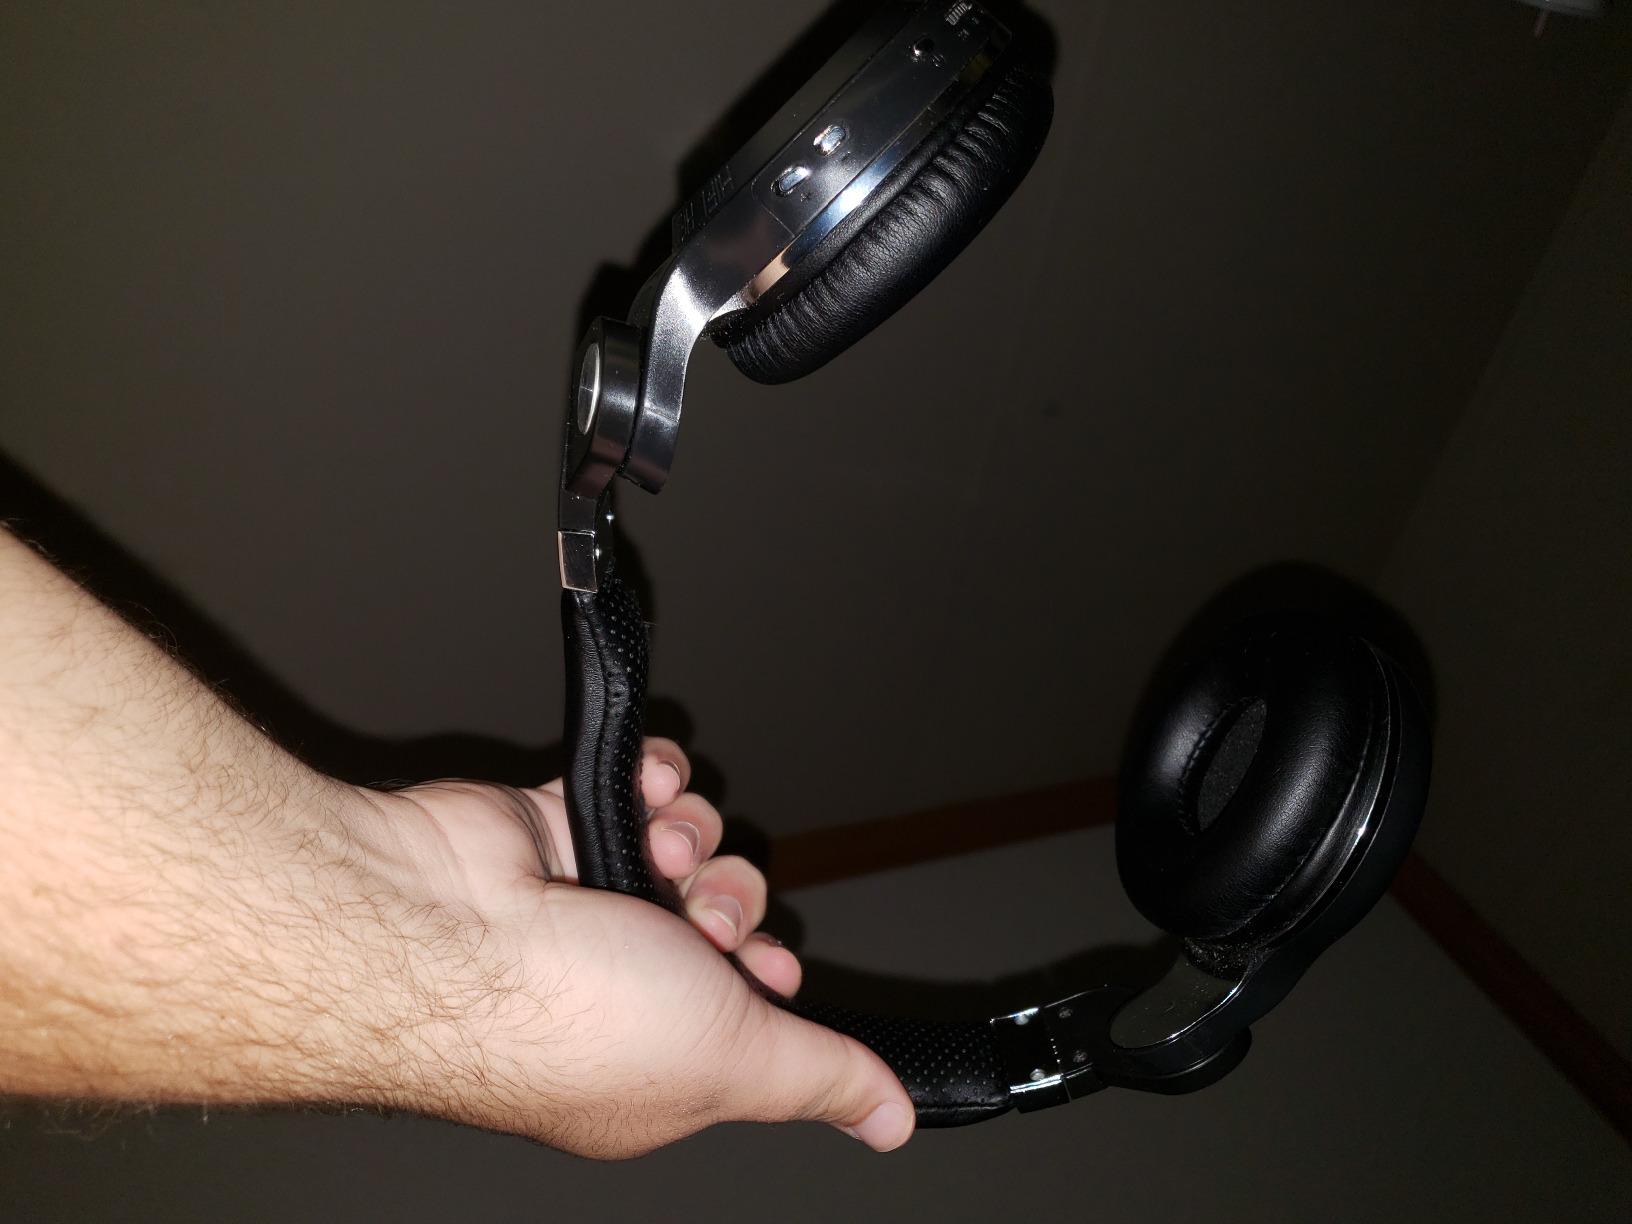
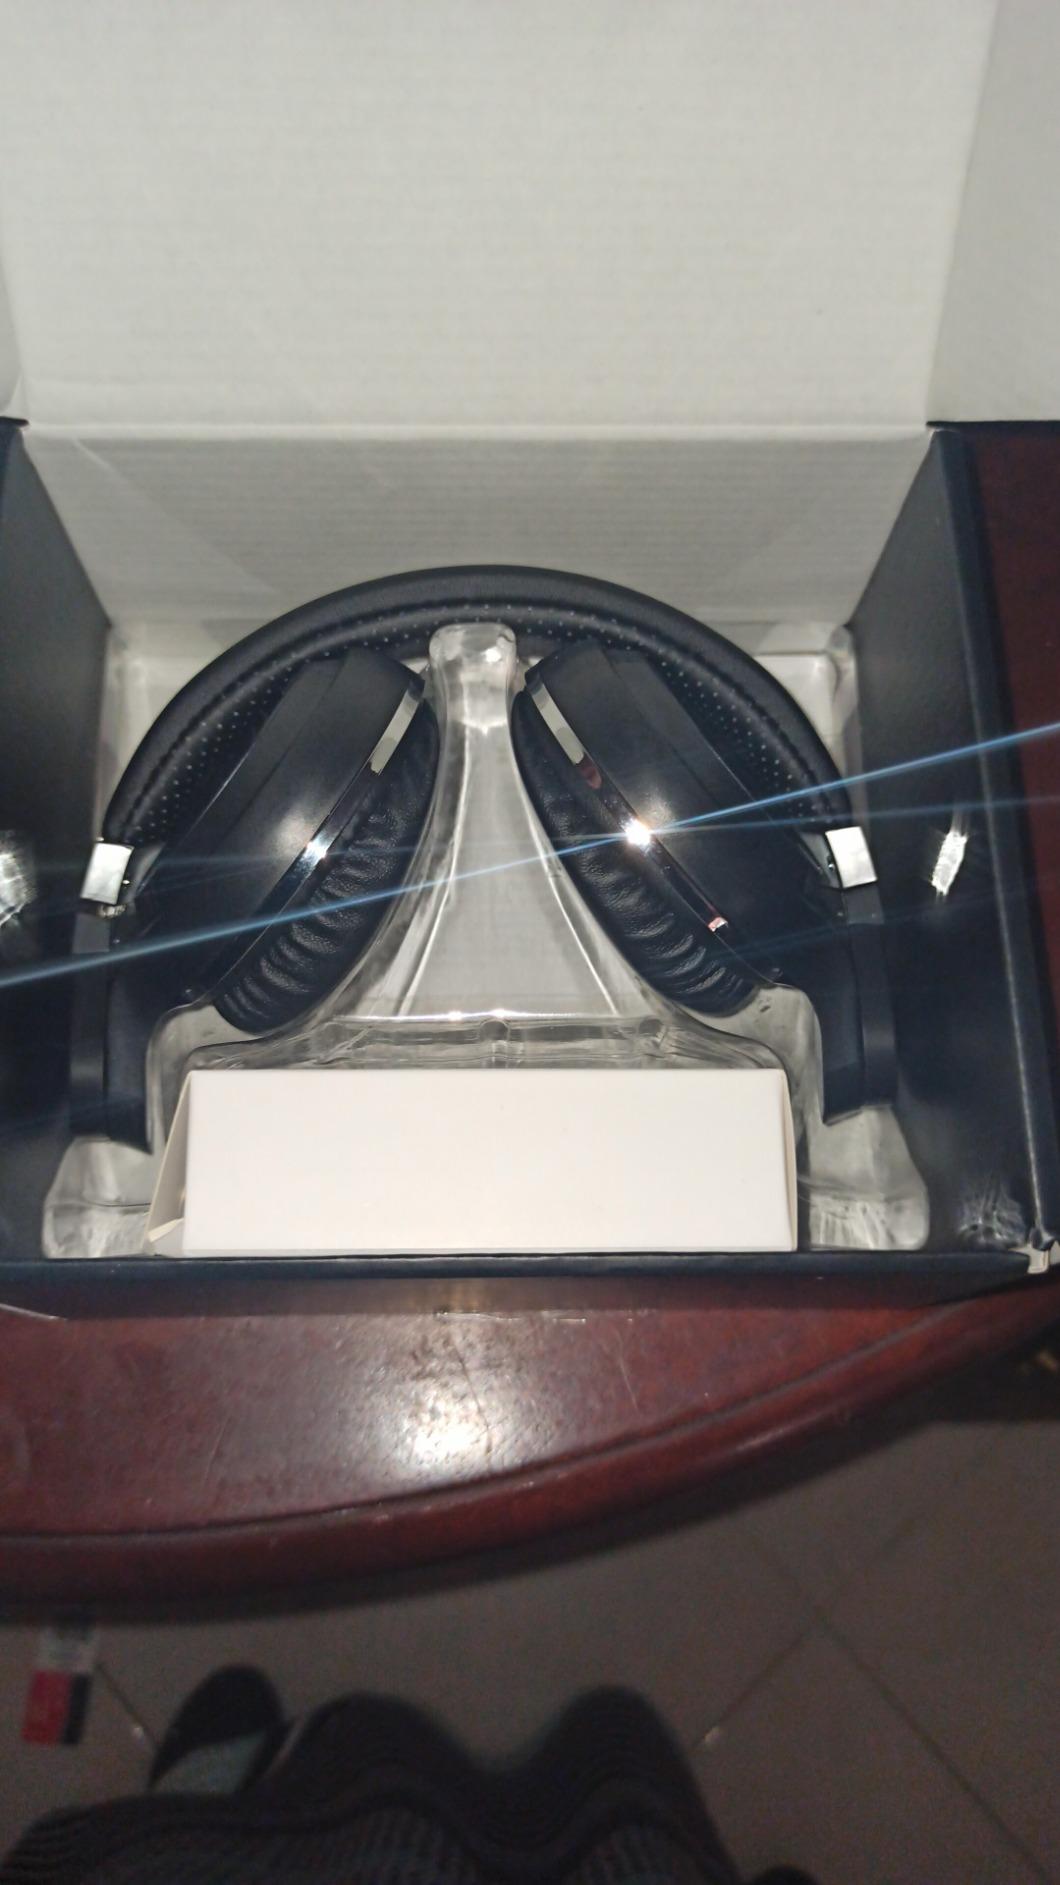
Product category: headphones
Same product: yes